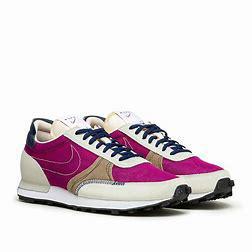
Brand: Nike
Model: Daybreak